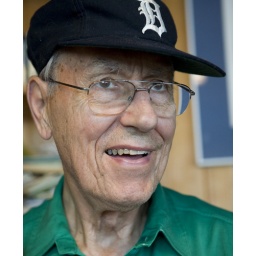
Dad in a tiger hat